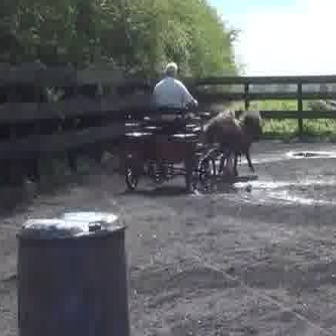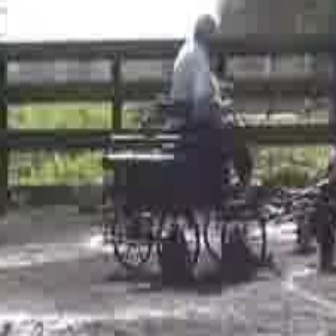
  Please identify the target specified by the bounding box [122,101,216,194] in the first image and locate it in the second image. Return the coordinates in [x_min,y_min,x_max,y_max] format.
Answer: [101,88,284,271]